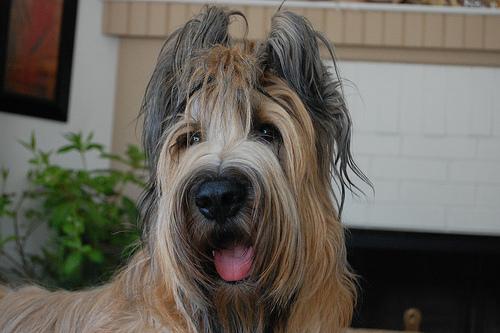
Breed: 230-n000041-briard